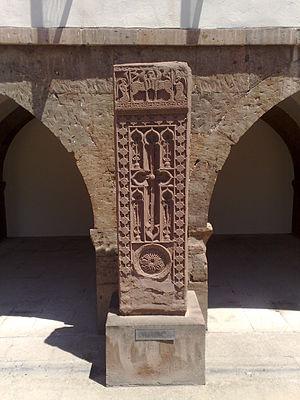
Le cimetière de Djoulfa ou Djougha était un cimetière arménien situé à l'ouest de la ville de Djoulfa en République du Nakhitchevan en Azerbaïdjan, sur la frontière avec l'Iran. Ce cimetière était le plus grand cimetière de khatchkar de l'Arménie historique. La plupart des khatchkars, en tuf rouge, hauts et étroits, datait de la fin du XVIᵉ au début du XVIIᵉ siècle et était le produit d'une école spécifique. Le cimetière fut entièrement détruit par l'Azerbaïdjan de 1998 à 2005.
Un khatchkar, khachkar ou xač‘k‘ar est une « stèle de forme arquée ou rectangulaire […] sculptée d'une ou de plusieurs croix accompagnée souvent d'un décor ornemental, parfois de figures humaines et d'inscriptions ». Spécificité de l'art arménien, il était autrefois présent sur tout le territoire de l'Arménie historique et est aujourd'hui particulièrement préservé en Arménie et au Haut-Karabagh.